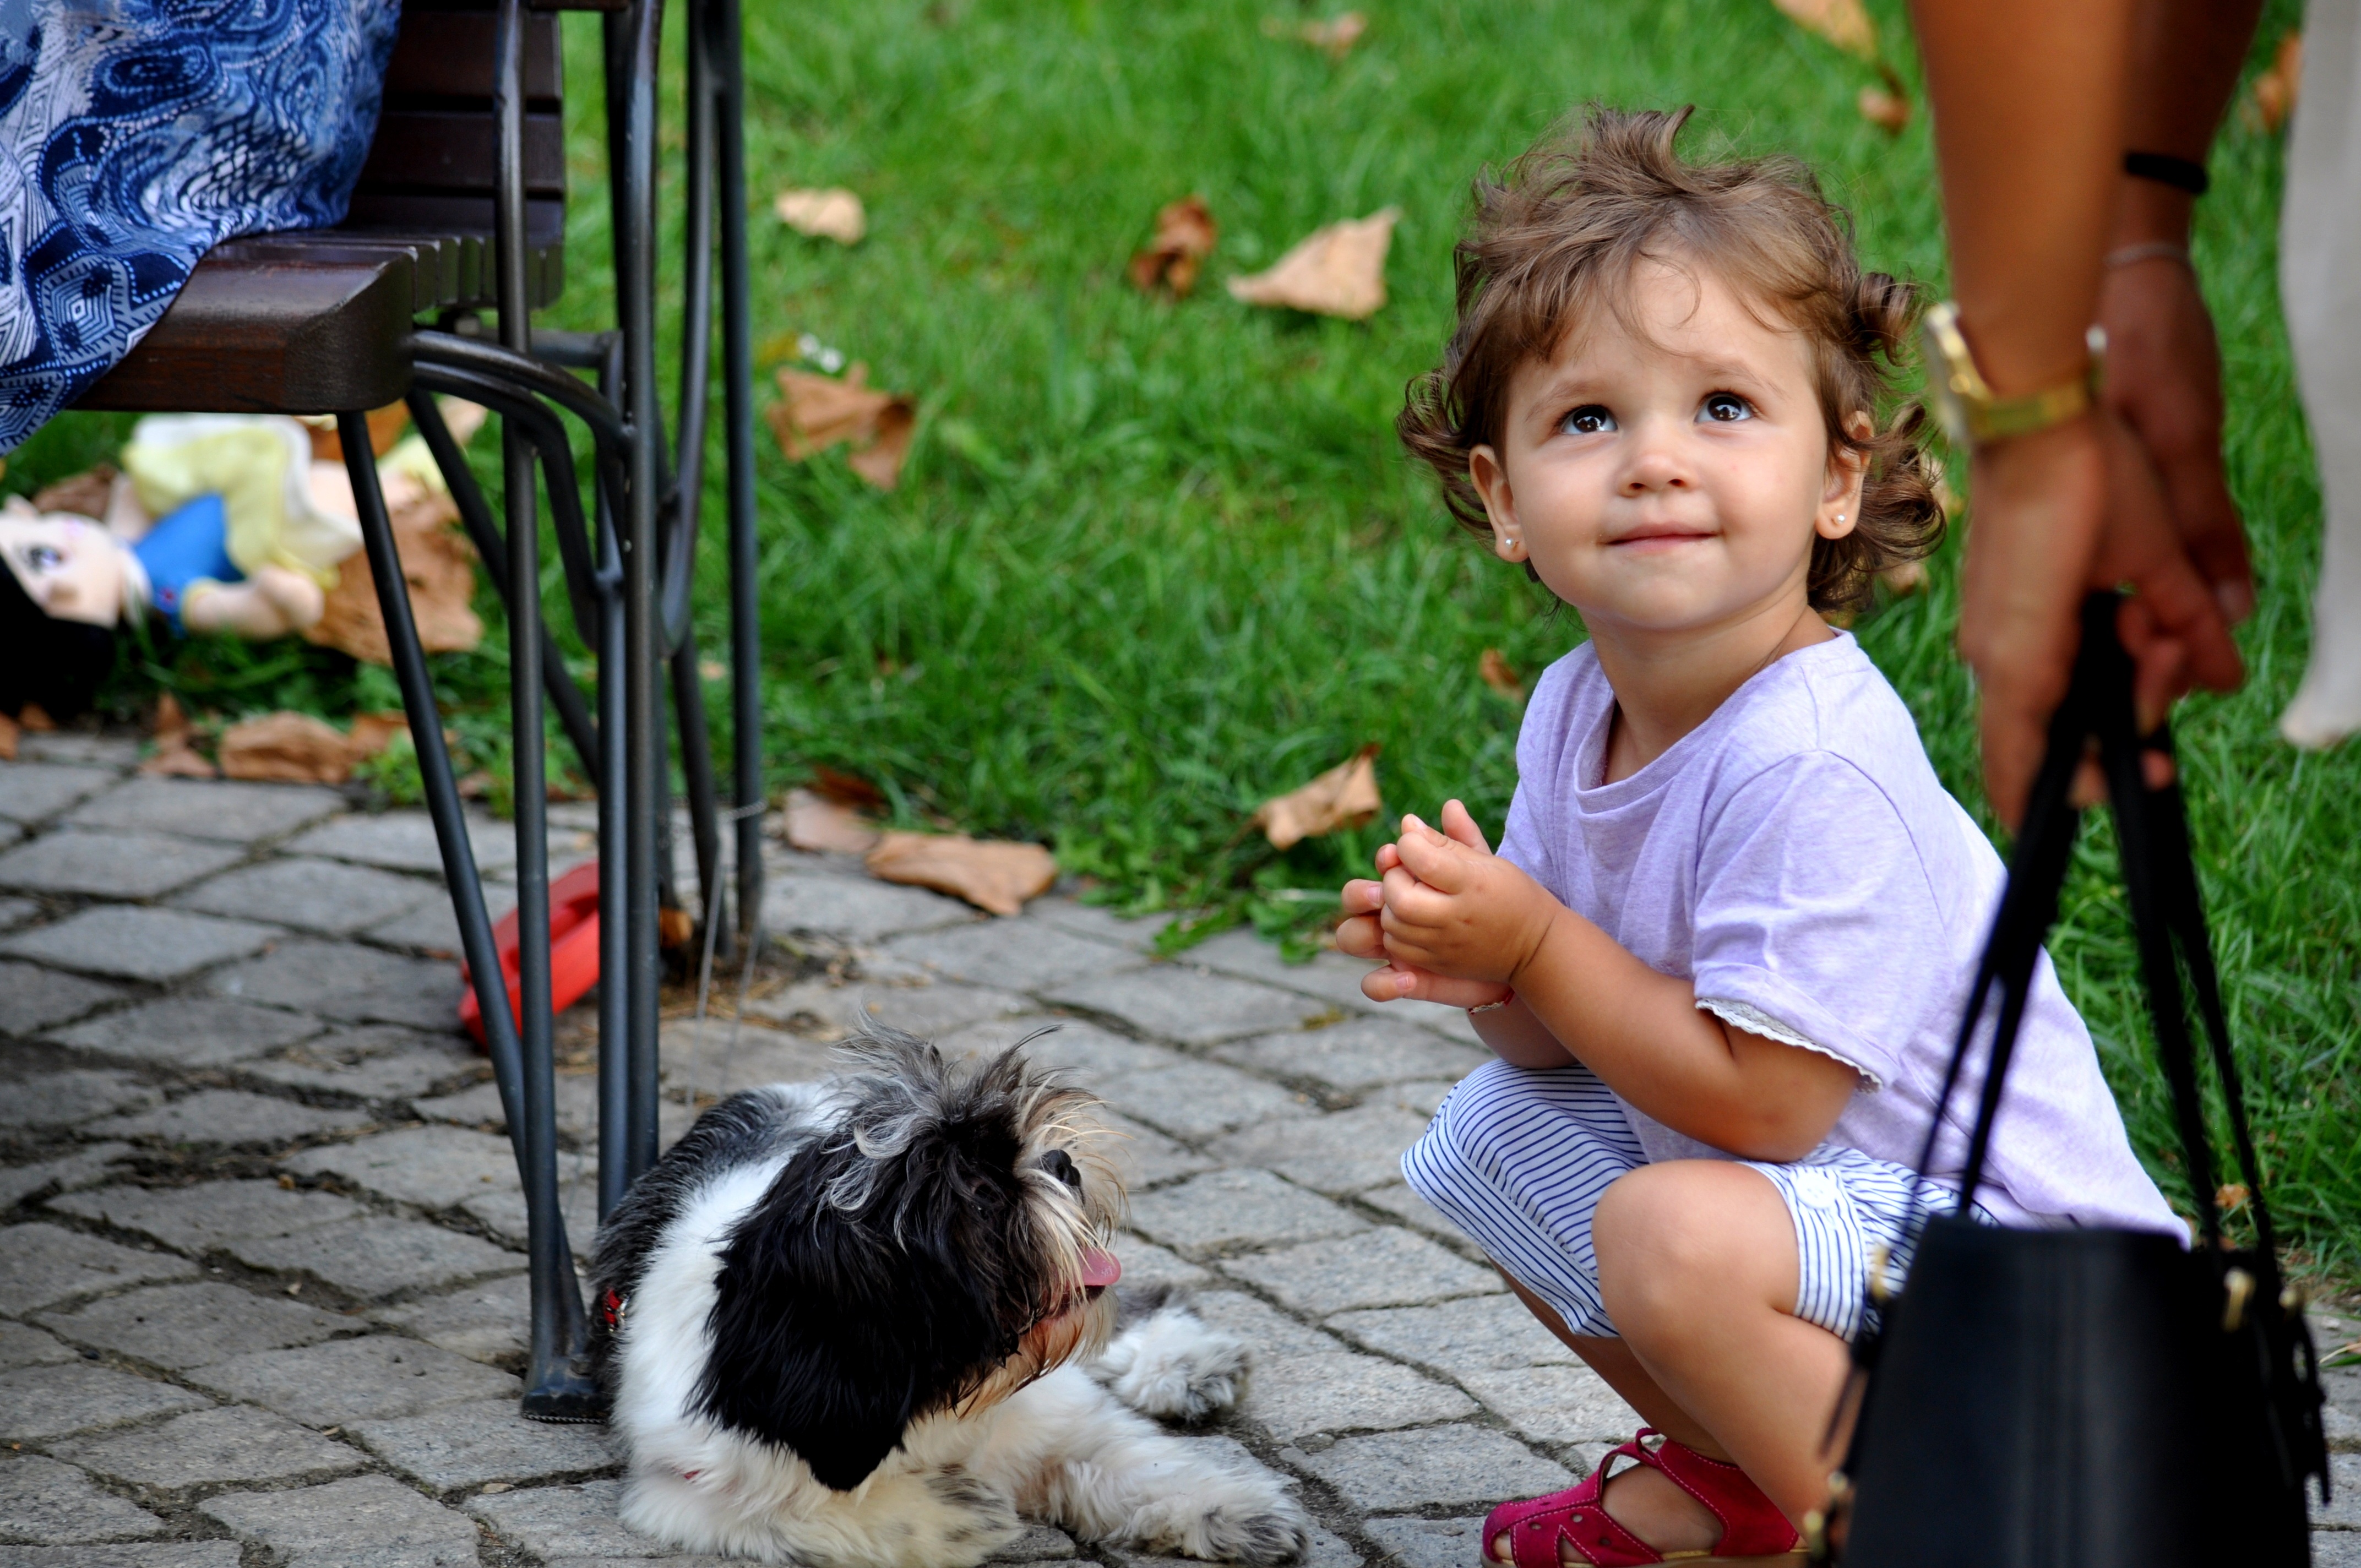
person, people, girl, play, puppy, dog, cute, child, baby, toddler, little